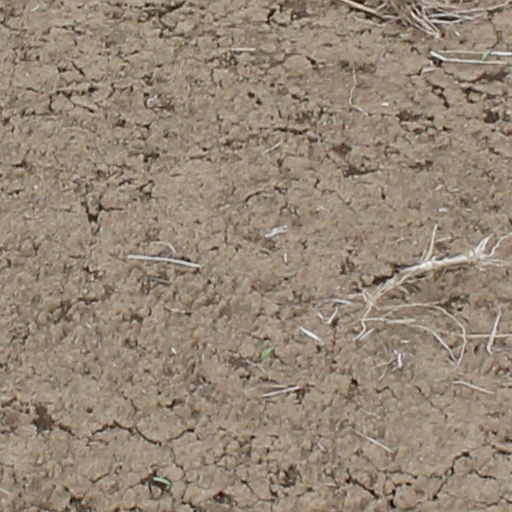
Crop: wheat